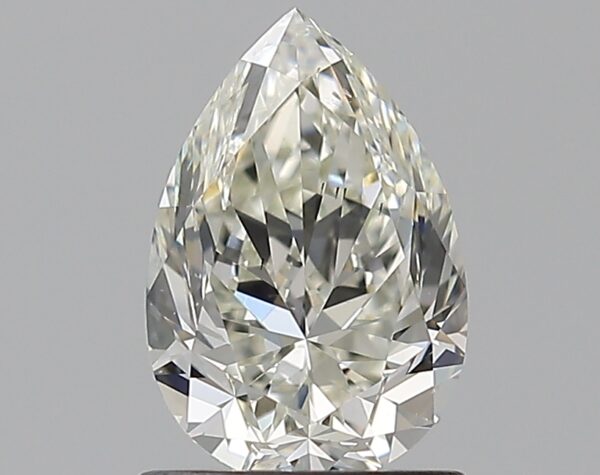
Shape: pear
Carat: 1.01
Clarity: SI1
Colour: K
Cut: VG
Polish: EX
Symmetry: VG
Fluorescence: N
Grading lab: GIA
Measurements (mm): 8.07 x 5.44 x 3.59